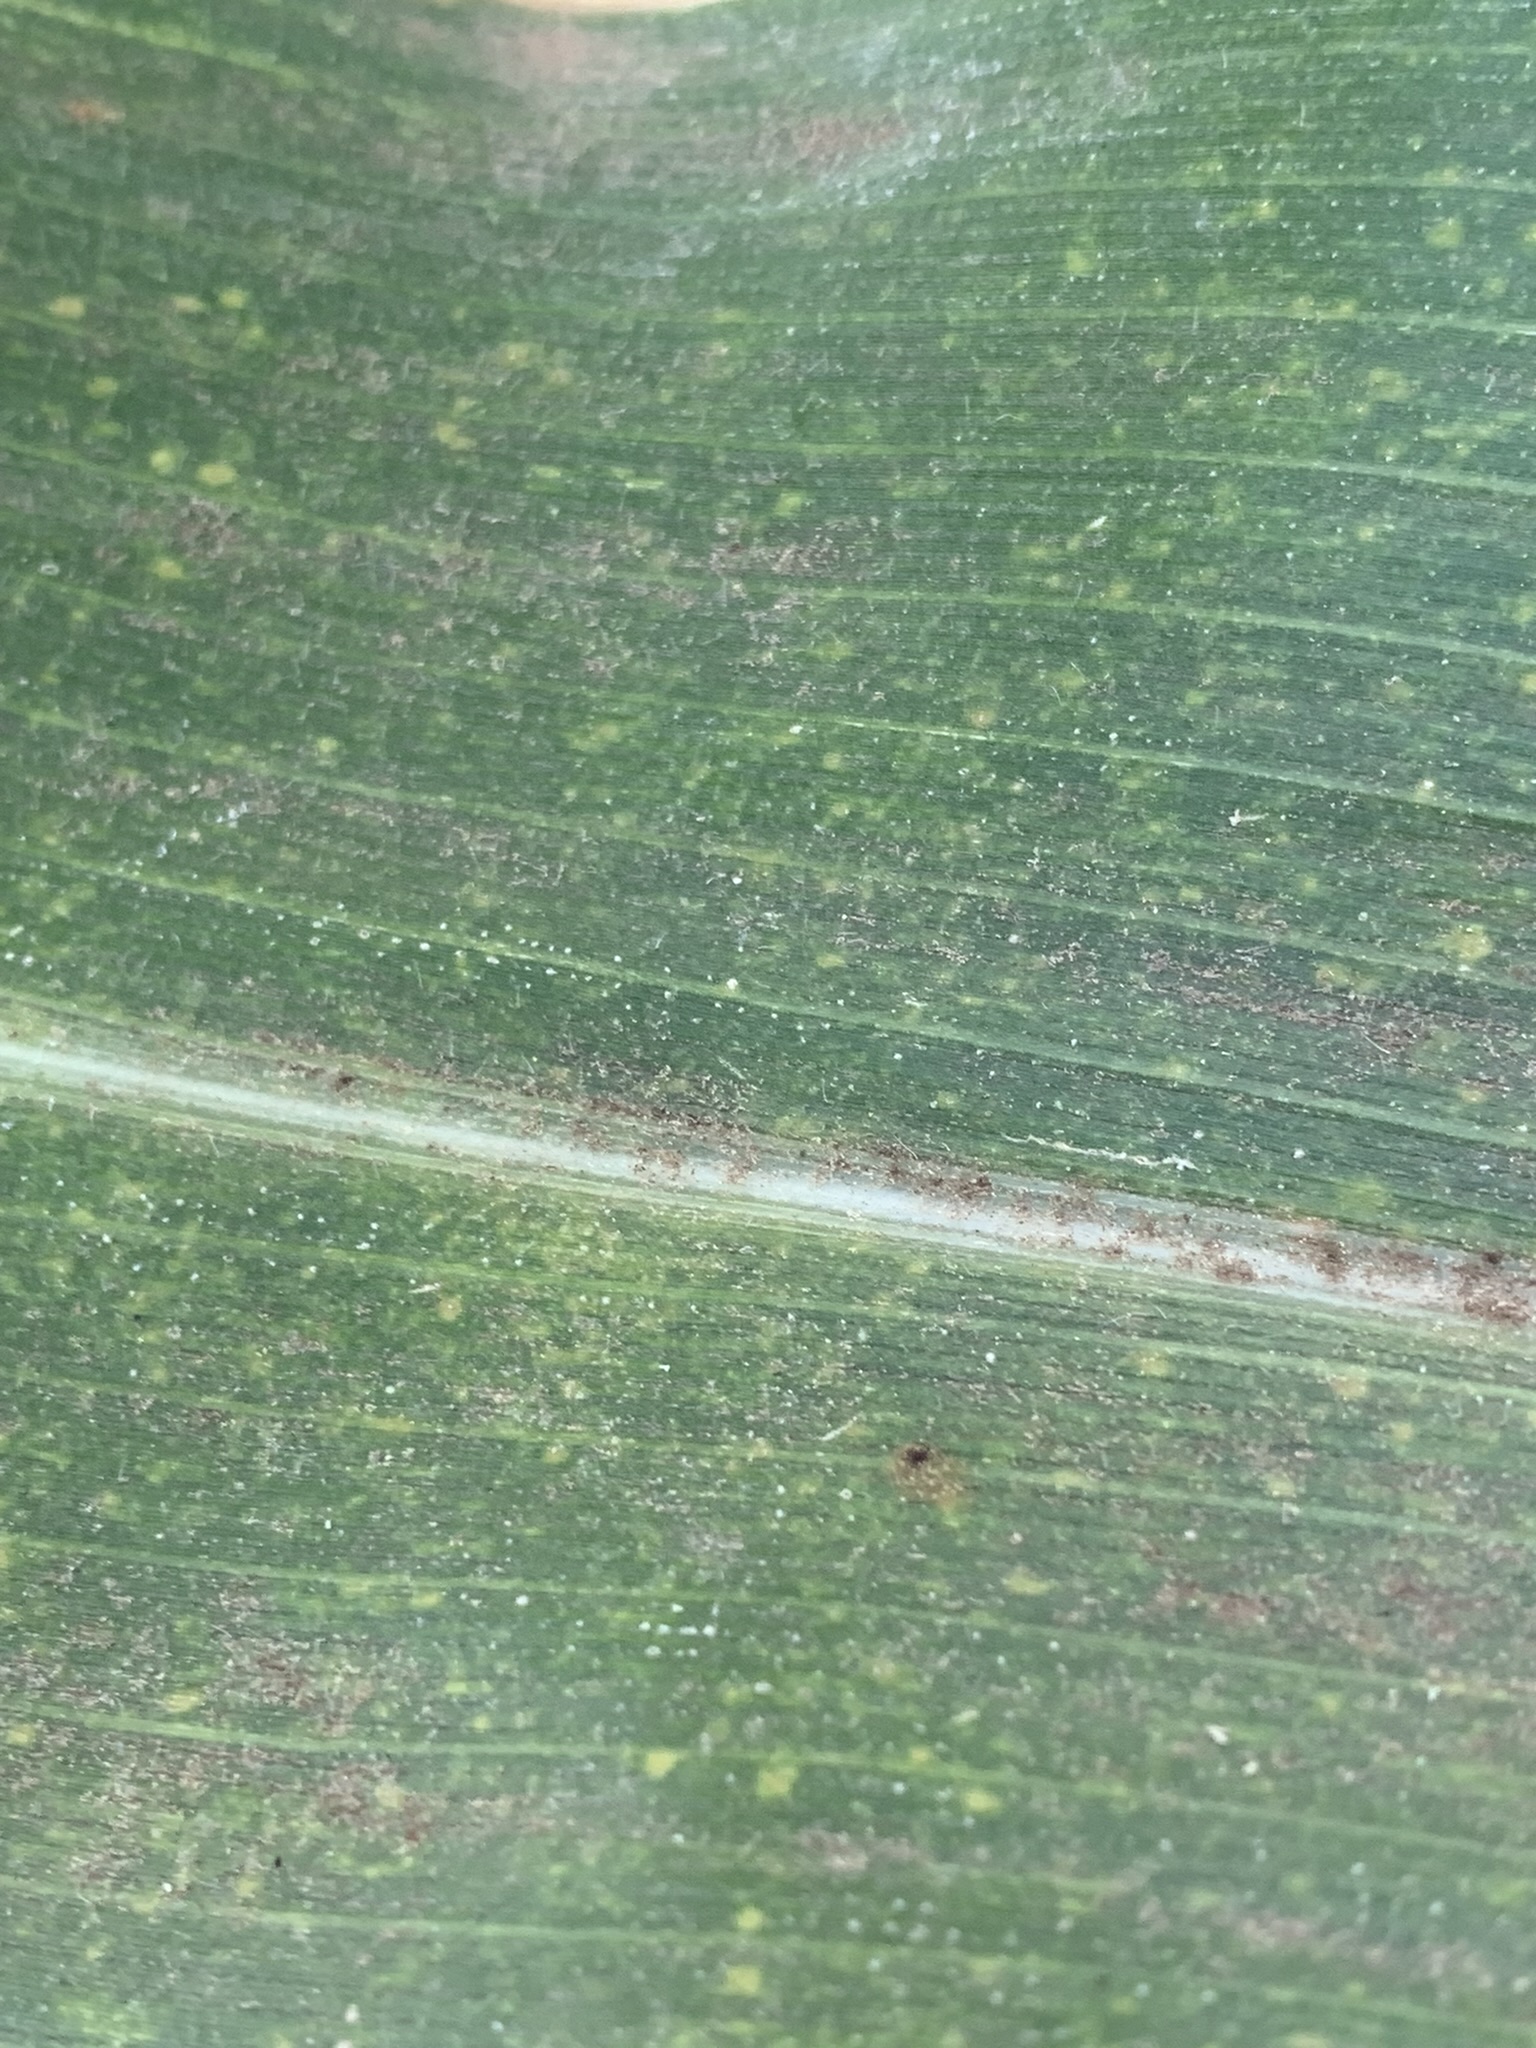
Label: MLN